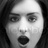
Emotion: surprise